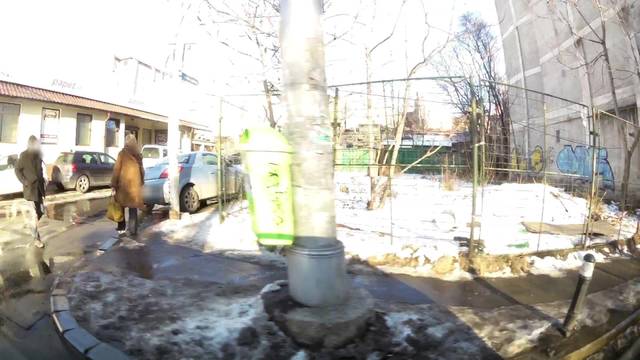
Region: Romania
Coordinates: 44.431, 26.106